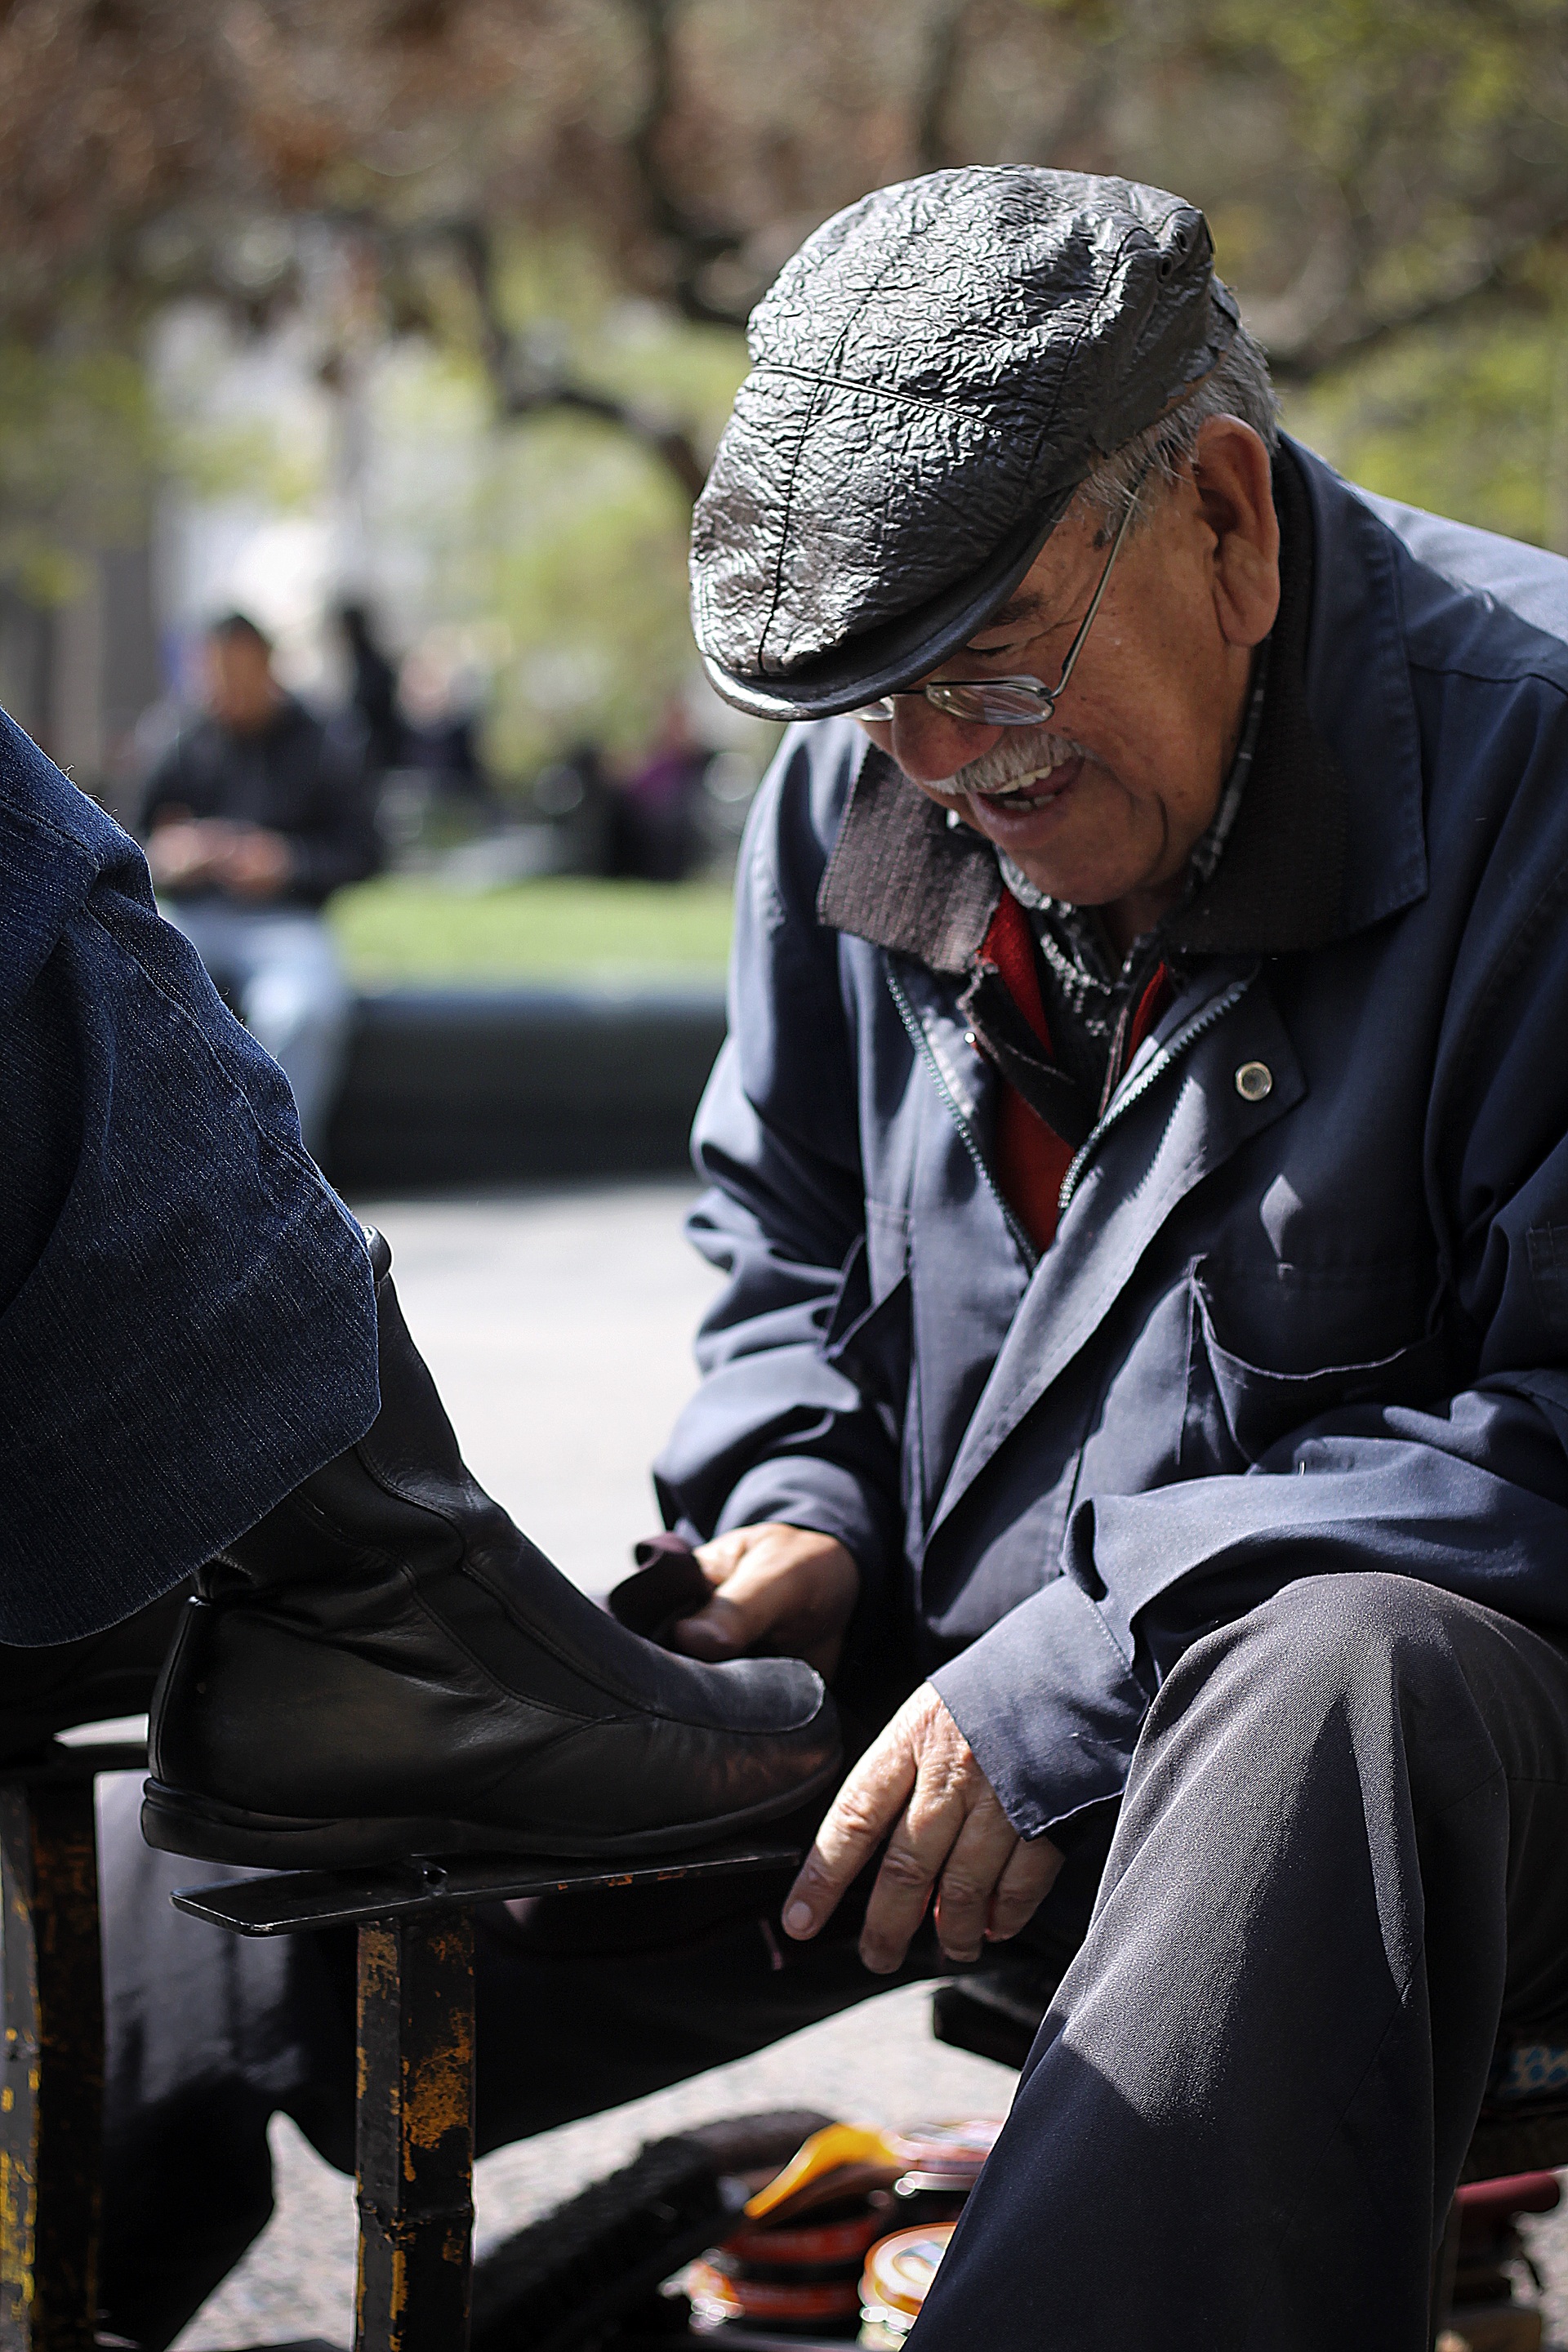
work, man, person, street, male, spring, footwear